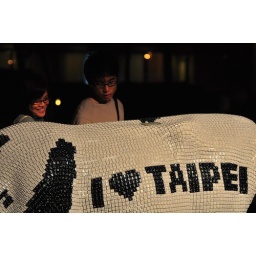
cow's skin composed by black a'nd white keyboard buttons and arranged to display &amp;quot;I Love Taiwan&amp;quot;